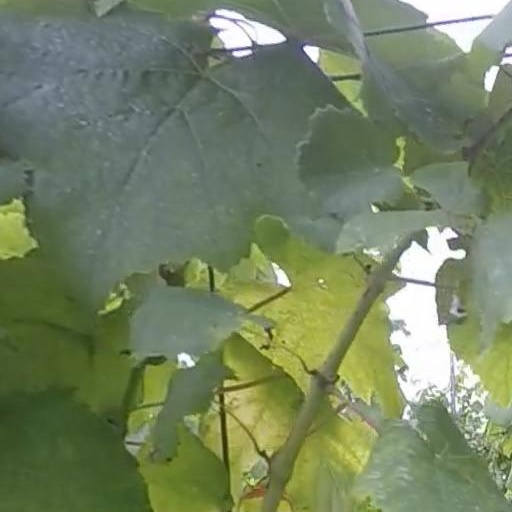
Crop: grape